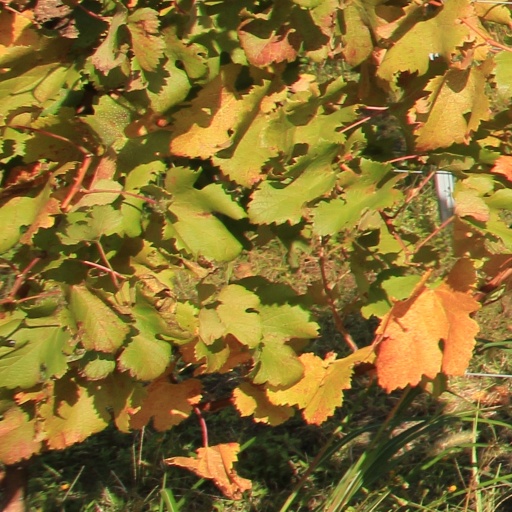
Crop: grape